Residential area

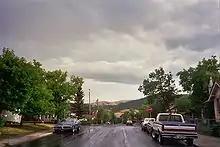
Residential area in Helena, Montana, United States

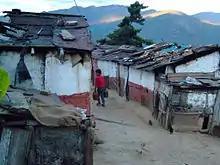
Suburban slum in Bhutan

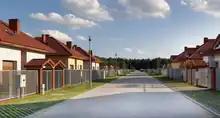
Residential area typical for suburbs in central Poland

A residential area is a land used in which housing predominates, as opposed to industrial and commercial areas.